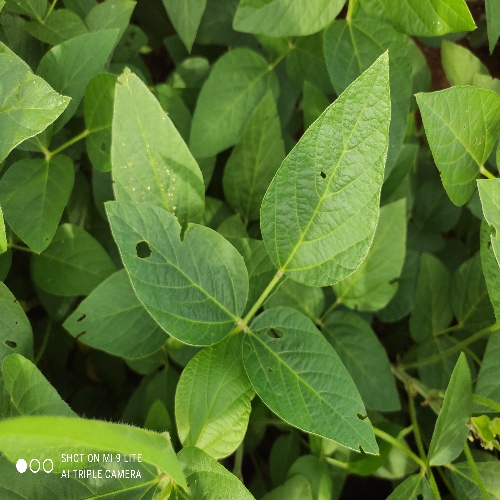
Label: Caterpillar